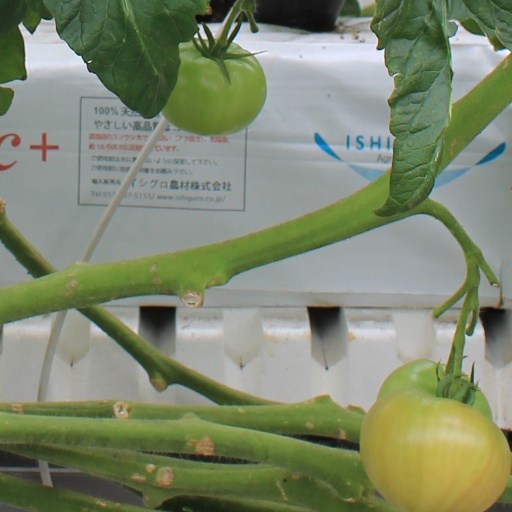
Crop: tomato